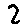
Label: 2